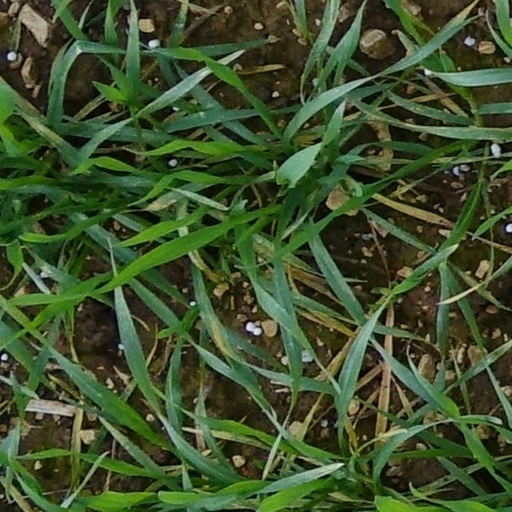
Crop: wheat